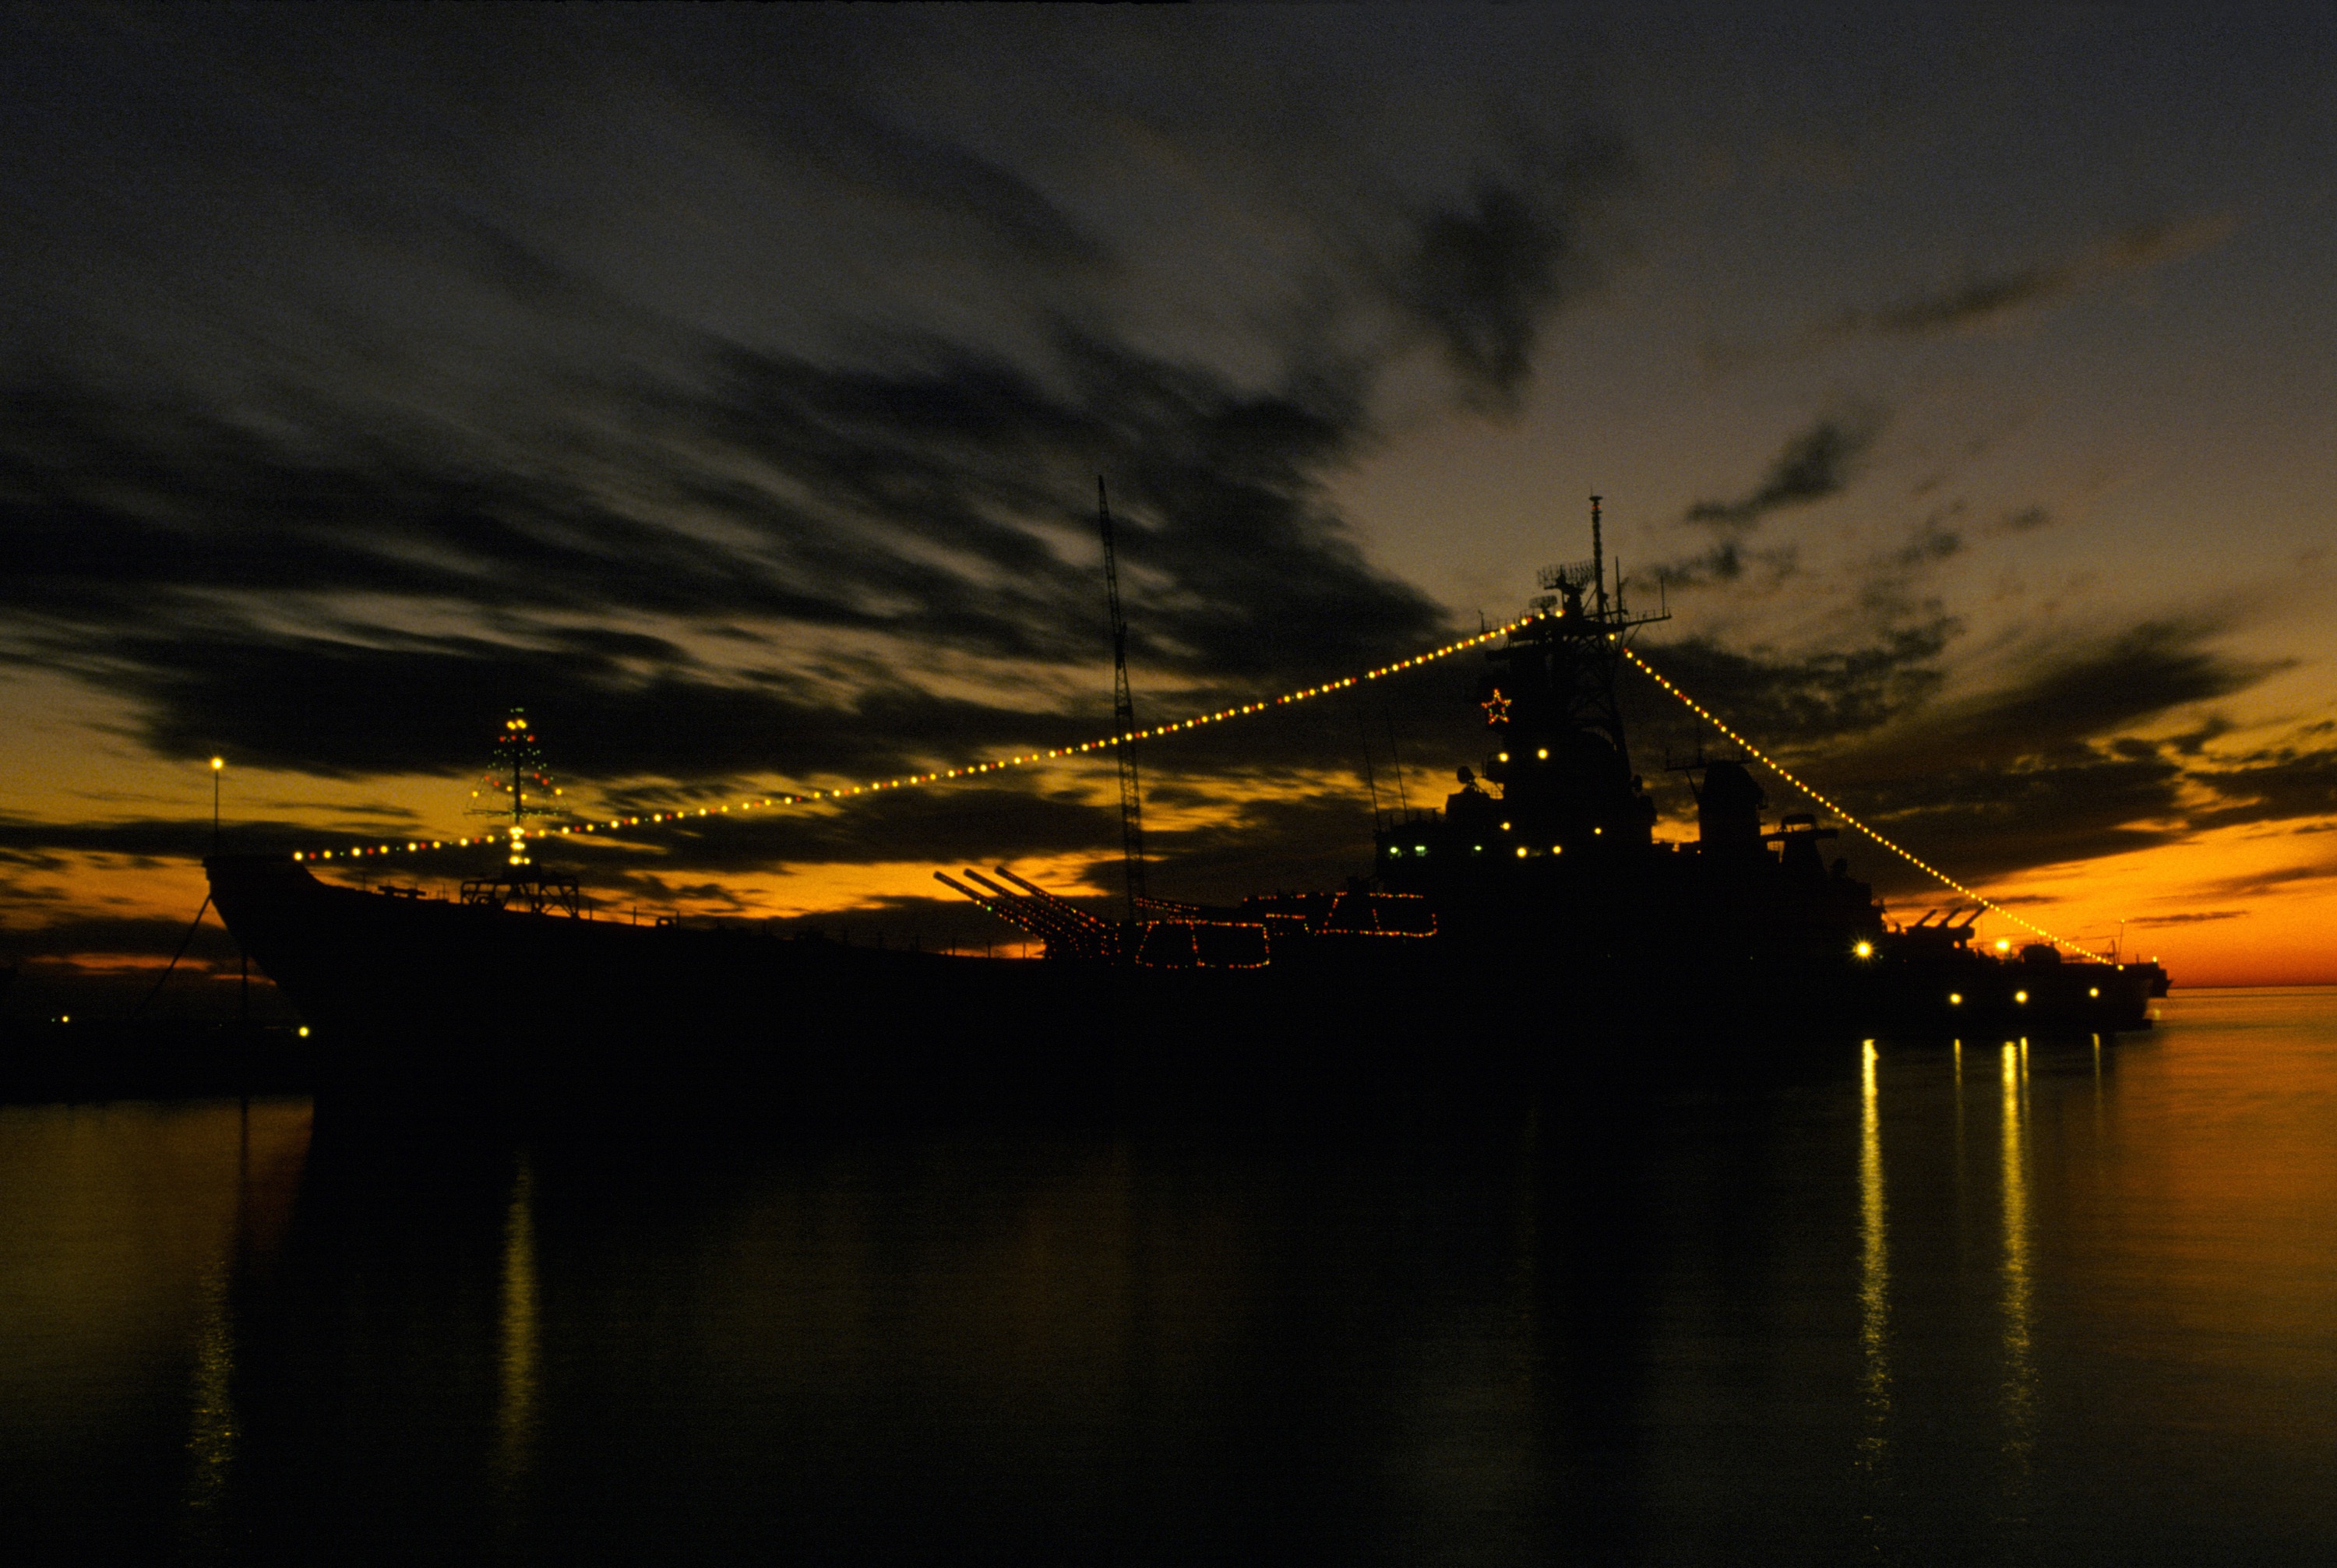
sea, water, horizon, winter, light, cloud, sunrise, sunset, bridge, night, sunlight, morning, dawn, pier, ship, dusk, evening, decoration, reflection, vehicle, usa, harbor, darkness, decorative, bright, seasonal, navy, afterglow, christmas lights, uss iowa